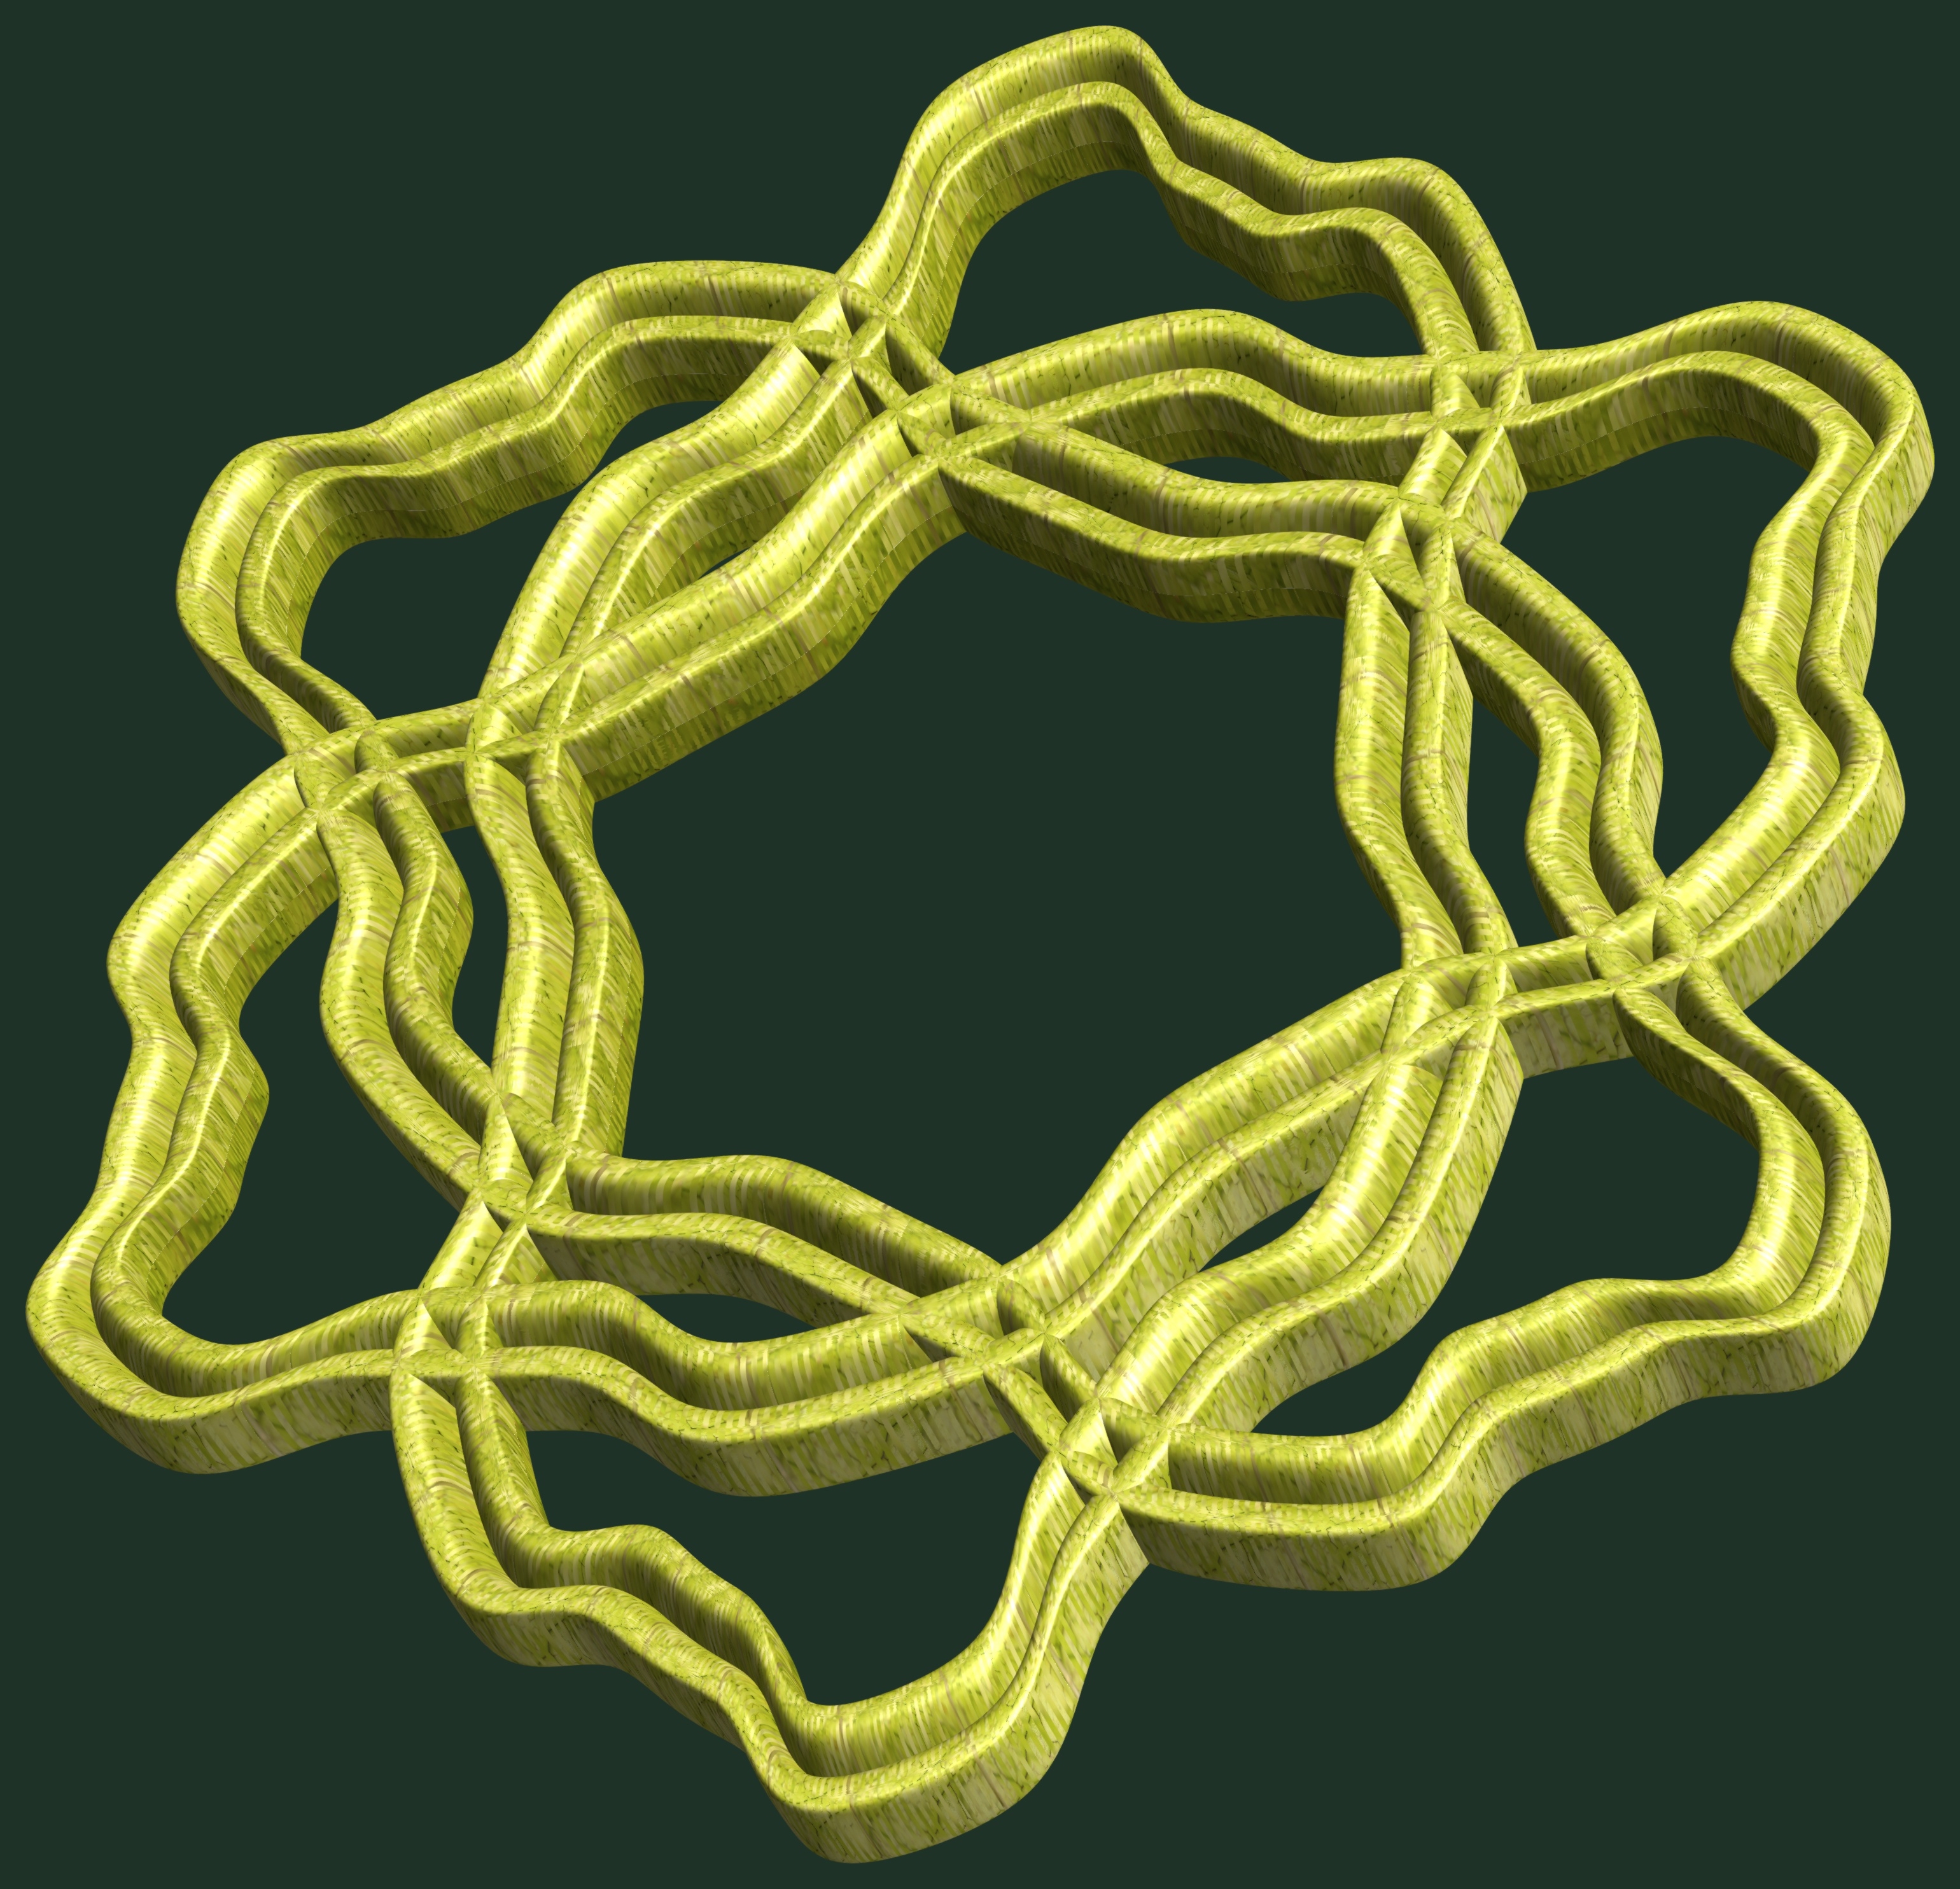
rope, structure, texture, chain, pattern, rein, font, design, symmetry, 3d, graphic, rings, knot, torus, mathematica, cg, parametricplot3d, code, program, algorithm, mapping, hardware accessory